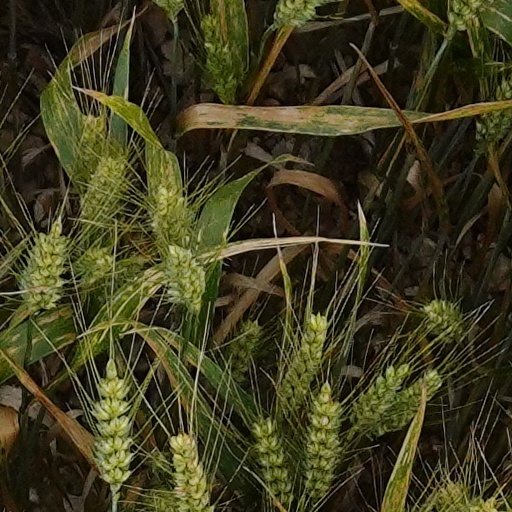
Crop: wheat